Vladas Rėklaitis

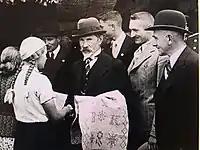
Rėklaitis, being burgomaster, welcomes President Antanas Smetona to Ukmergė in 1935

Simonas, the father of Rėklaitis, was married with Teofilė and had nine children – five sons and four daughters. Simonas Rėklaitis told his children the history of his family even from the 17th century. According to his father, the Rėklaičiai family came from free peasants and never went to corvée. His parents were educated people, thus all their children graduated from studies. Three of them: Vladas, Antanas Rėklaitis, and Mikas Rėklaitis became officers.